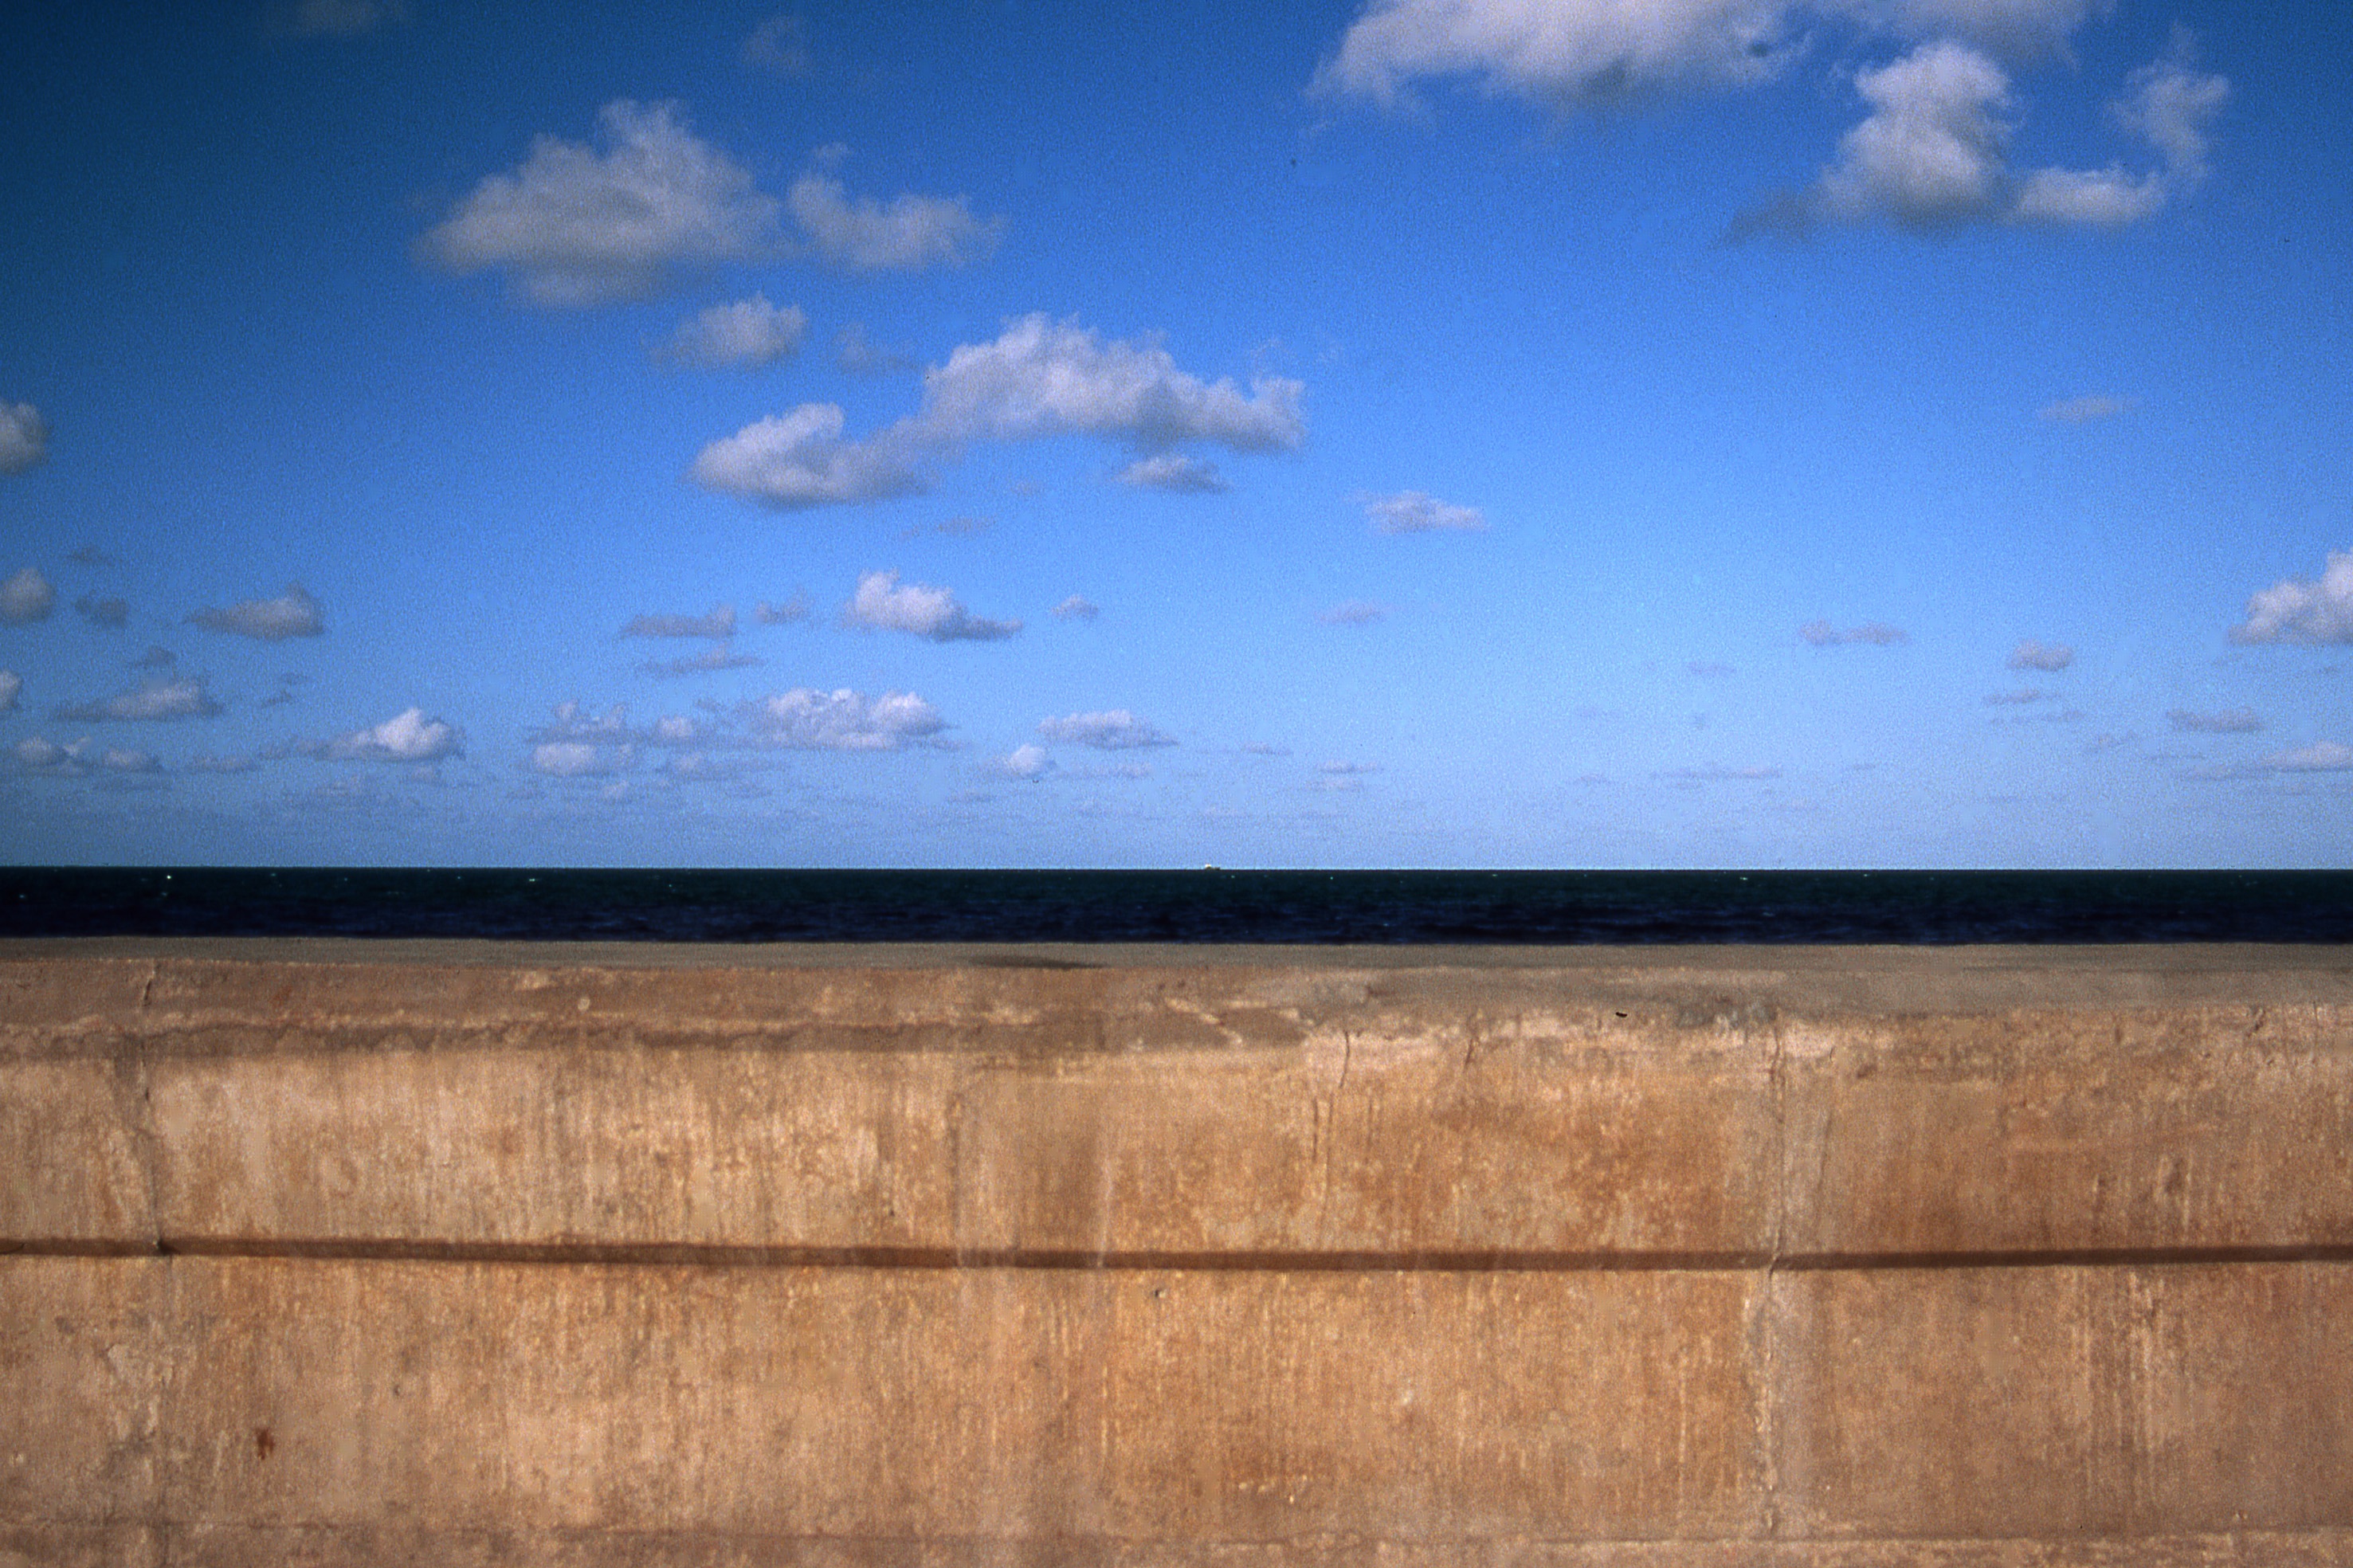
beach, sea, coast, sand, ocean, horizon, cloud, sky, wood, sunlight, morning, shore, wave, dawn, dusk, reflection, bay